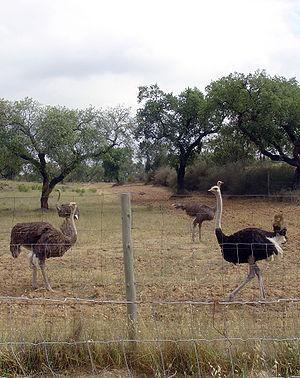
Les autruches, qui forment le genre Struthio, sont des oiseaux de la famille des Struthionidae. Le mot dérive de l'italien ostruce, lui-même issu du latin avis struthio, d'après le grec ancien στρουθίων.